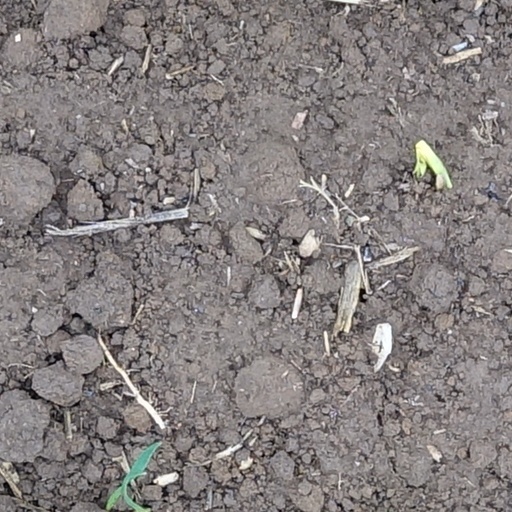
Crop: wheat